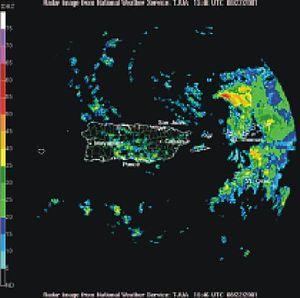
Une image radar de la tempête tropicale Dean (2001) alors qu'elle est au nord est de Puerto Rico
La tempête tropicale Dean est le cinquième cyclone tropical et la quatrième tempête tropicale de la Saison cyclonique 2001 dans l'océan Atlantique nord.